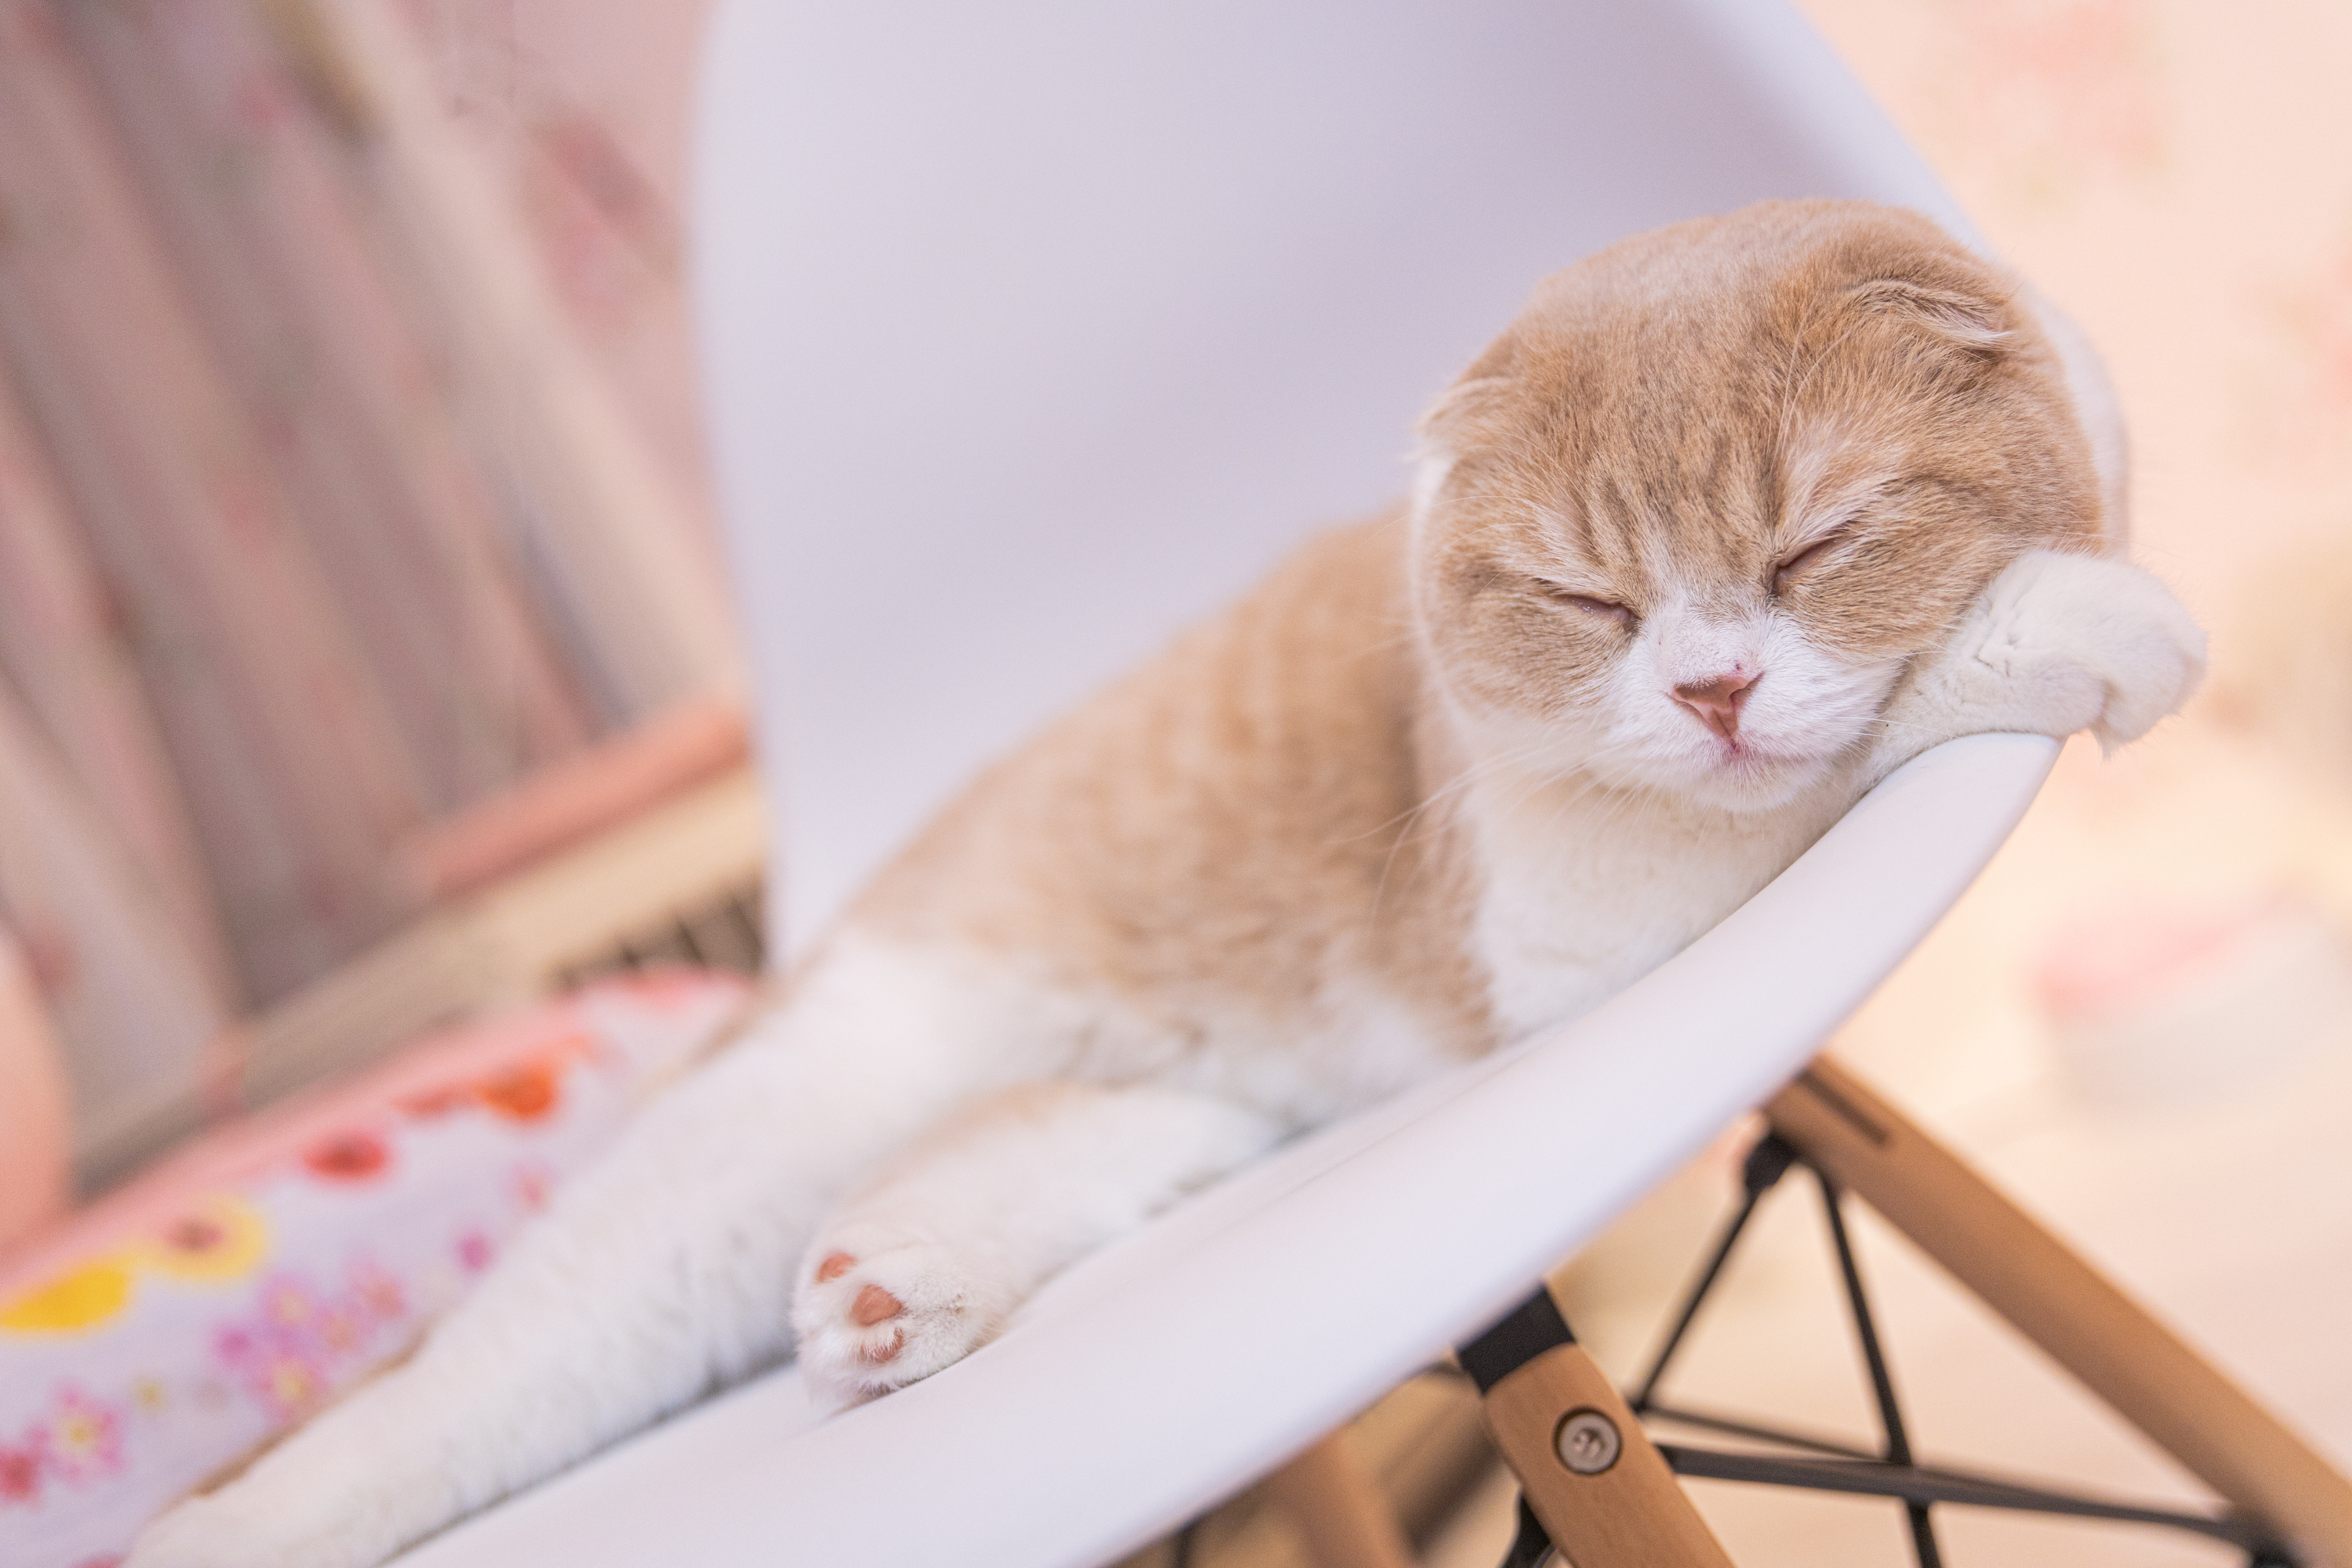
cat, small to medium sized cats, felidae, scottish fold, whiskers, carnivore, leg, fawn, paw, kitten, domestic short haired cat, fur, ear